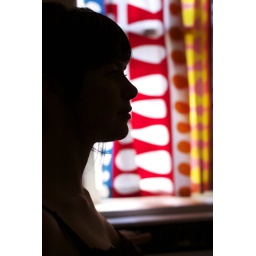
Amy waits for the water to boil in my kitchen while studying the snapshots taped to my kitchen wall.